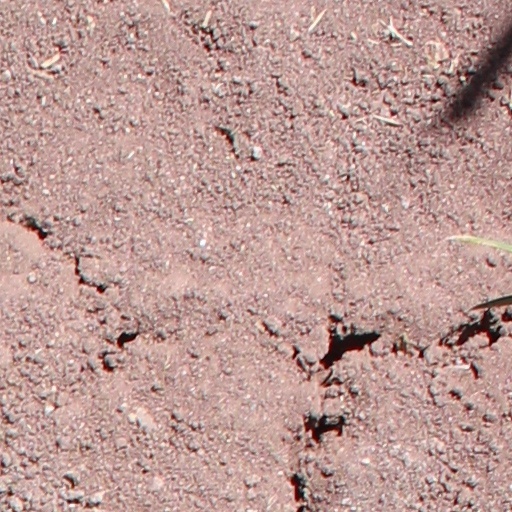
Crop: wheat